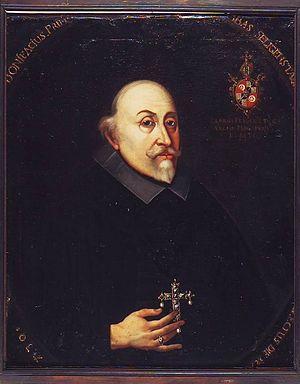
Georg Friedrich von Greiffenclau fut évêque de Worms de 1616 à 1629 et archevêque et prince-électeur de Mayence de 1626 à 1629. À ce titre, il était également archichancelier du Saint-Empire romain germanique.